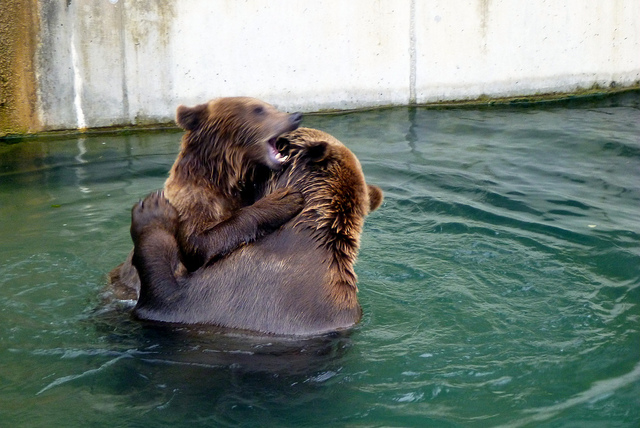
user: Given an image and a question. Answer the question in a short answer. Question: What part of the world do these bears live? Short Answer:
assistant: alaska